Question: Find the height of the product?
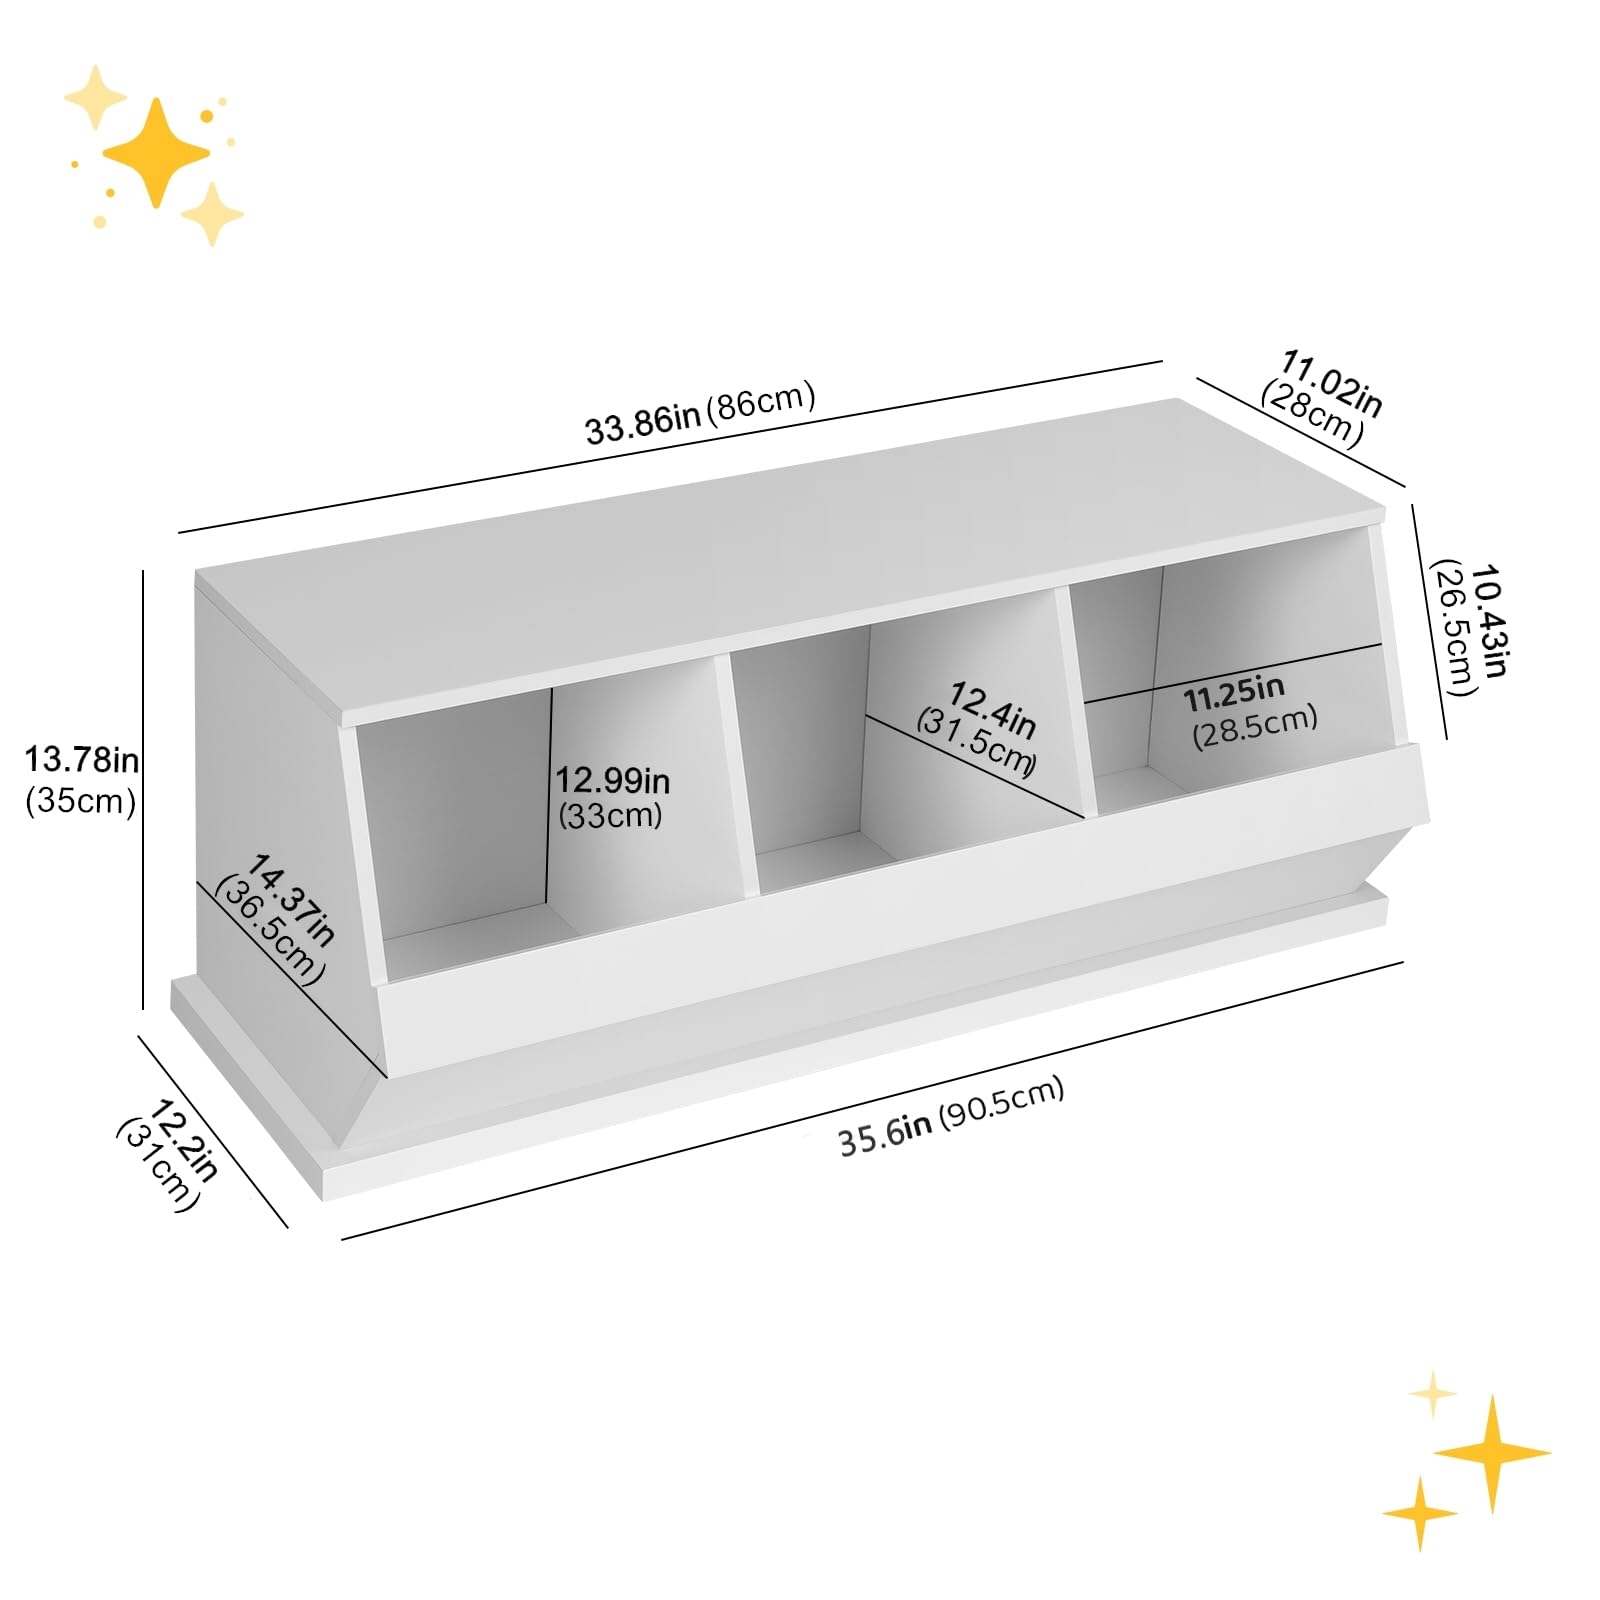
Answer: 13.78 inch